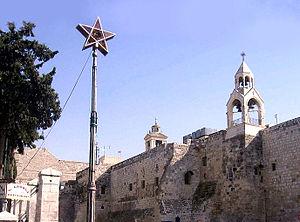
La basilique de la Nativité à Bethléem est l'une des plus vieilles églises du monde, bâtie selon la tradition, sur le lieu présumé de la naissance du Jésus de Nazareth. Elle a été érigée au IVᵉ siècle par l'empereur romain Constantin Iᵉʳ et restaurée sous Justinien au VIᵉ siècle.